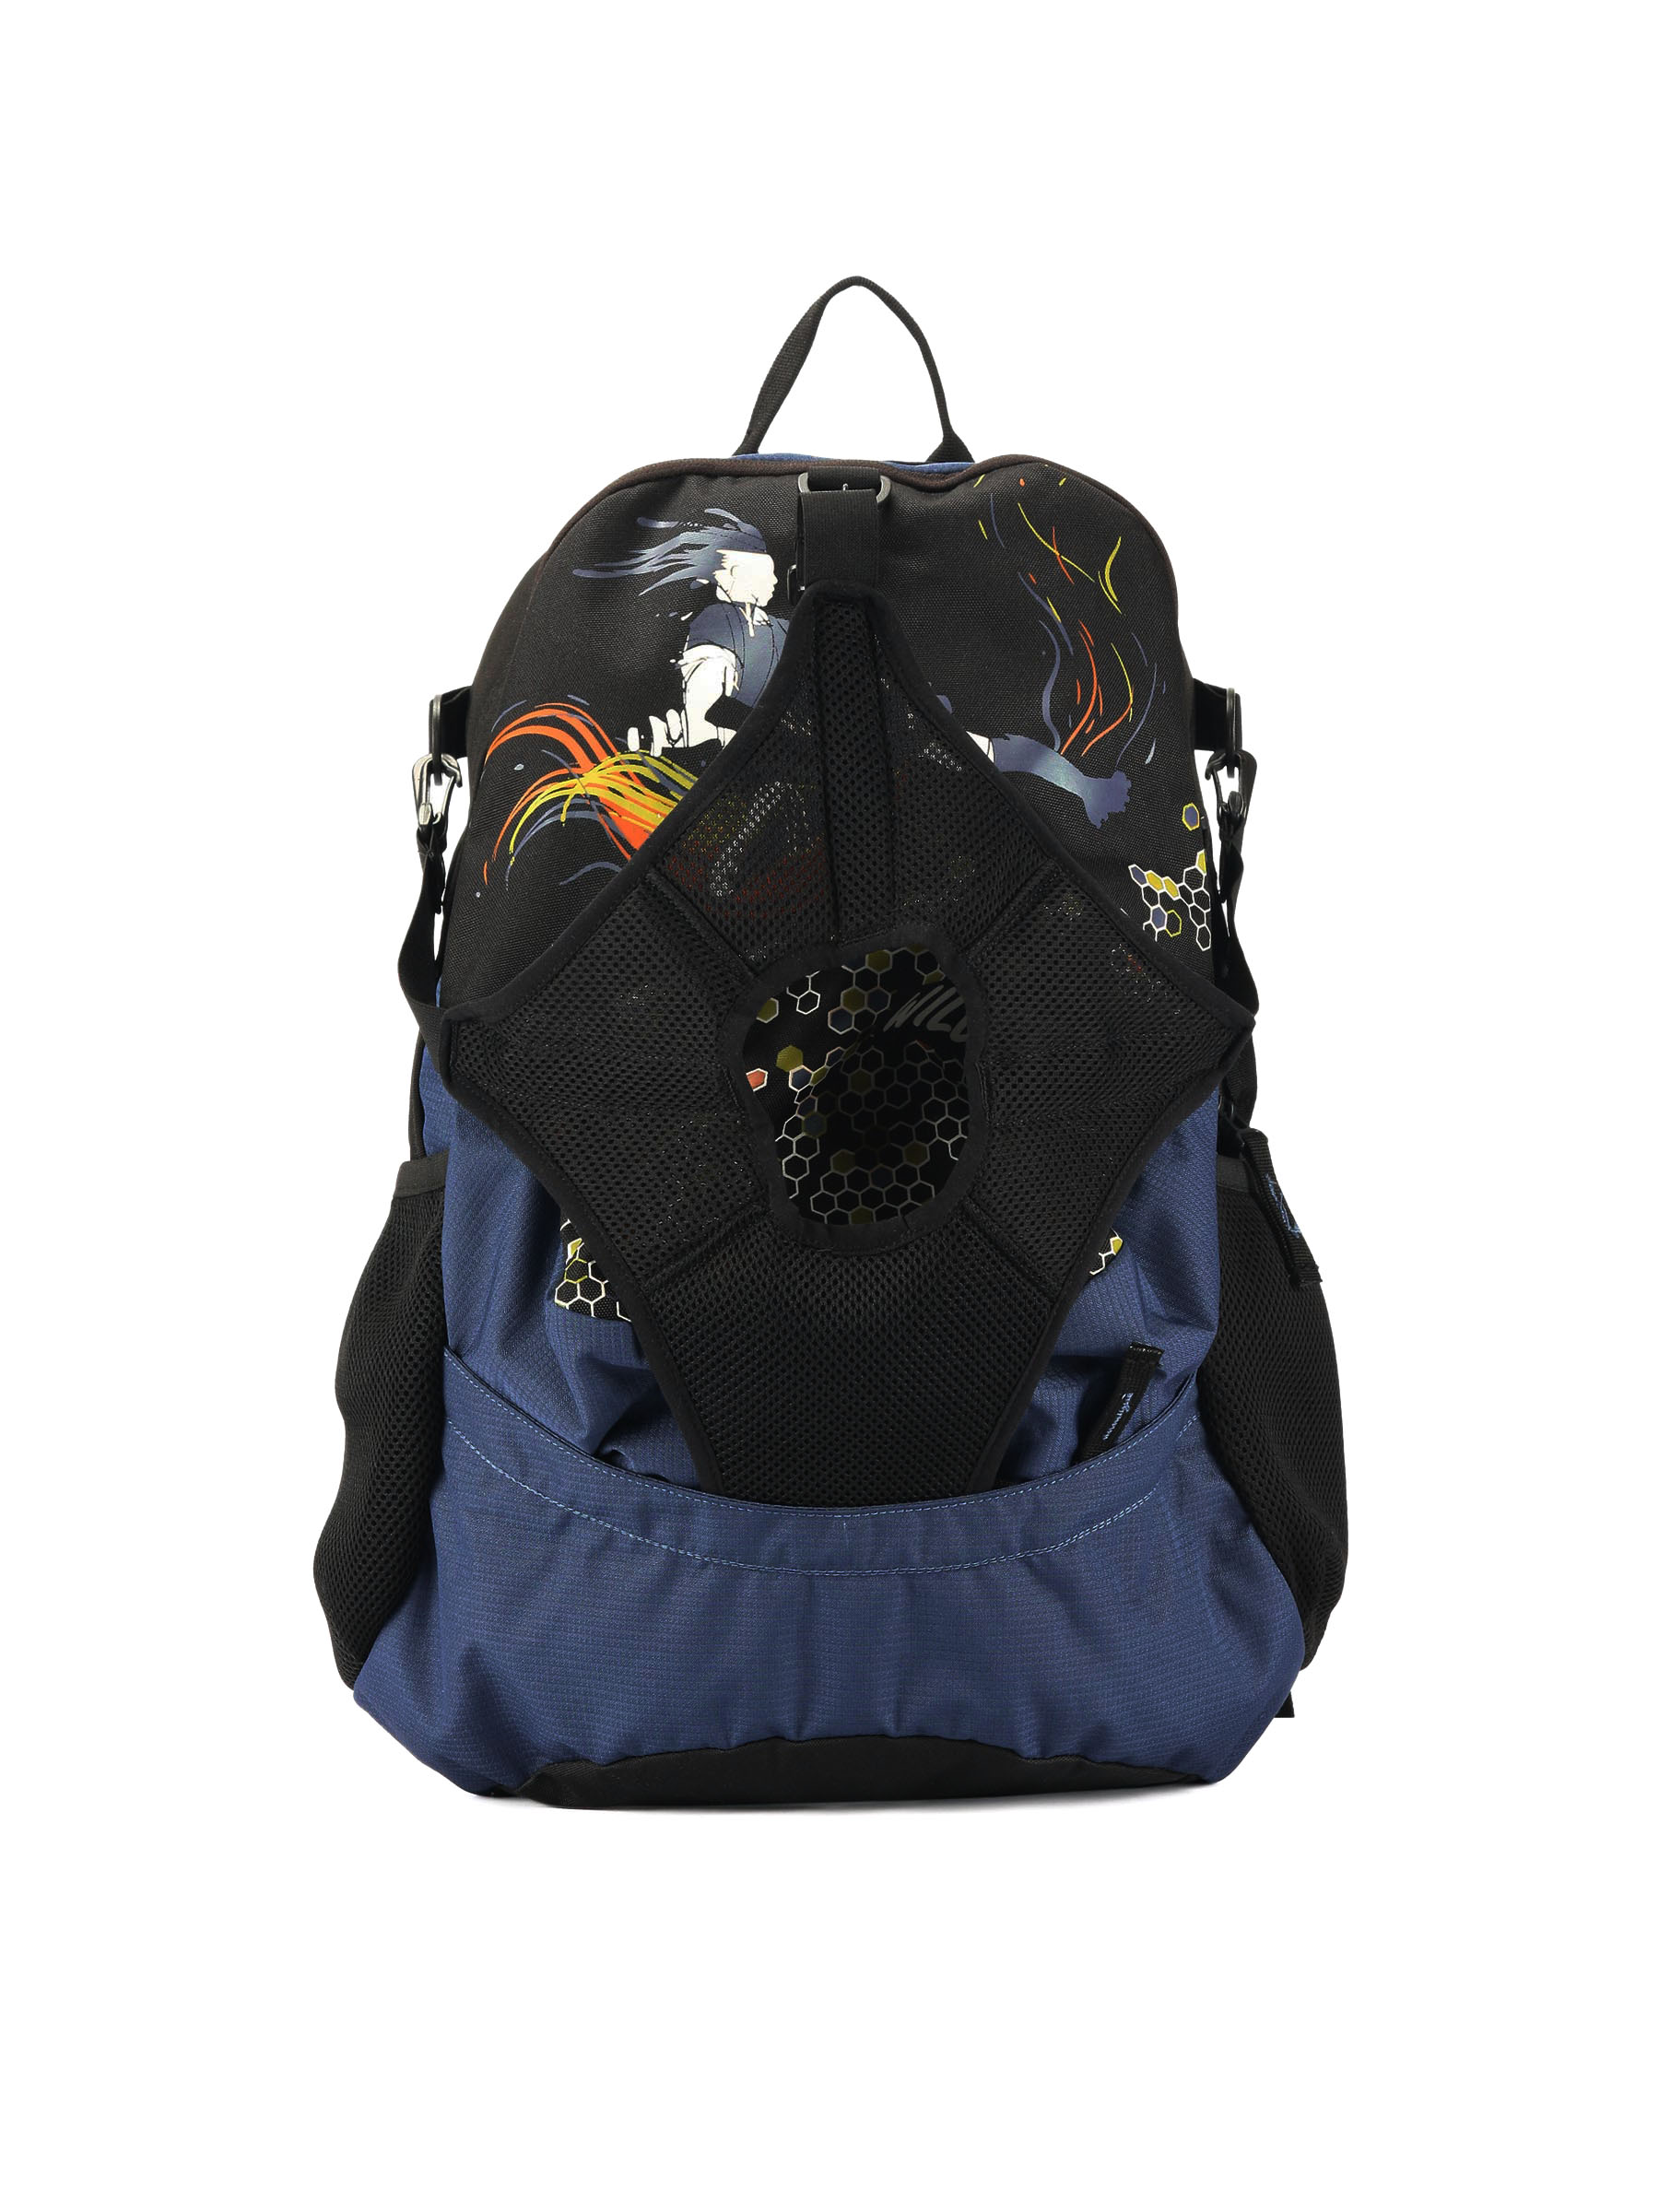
Wildcraft Unisex Blue Printed Backpack
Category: Accessories / Bags / Backpacks
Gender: Unisex
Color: Blue
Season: Winter 2015
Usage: Casual